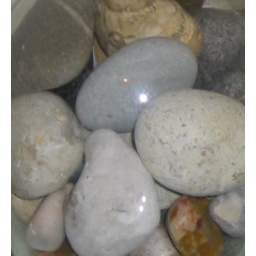
from the beach at Hastings in Sussex. They now live in a glass vase in my bedroom in Gloucestershire!